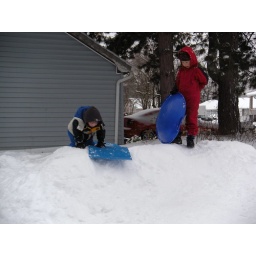
I built the boys their own sledding hill in the yard. Lordy there was enough snow to do it!